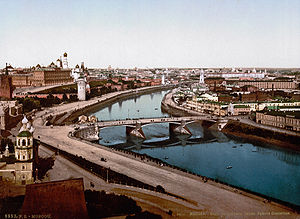
Moskva (flod)
Moskva nær Kreml i det 19. århundrede.
Moskva er en flod der flyder gennem oblasterne Moskva og Smolensk i Rusland. Den er 502 km lang. Dens afvandingsareal er 17.600 km². Den fryser til i november-december og begynder at tø i slutningen af marts. De vigtigste bifloder er Ruza, Istra, Jauza, Pakhra, Setun og Severka. Gennem Moskvakanalen har floden forbindelse med Volga.